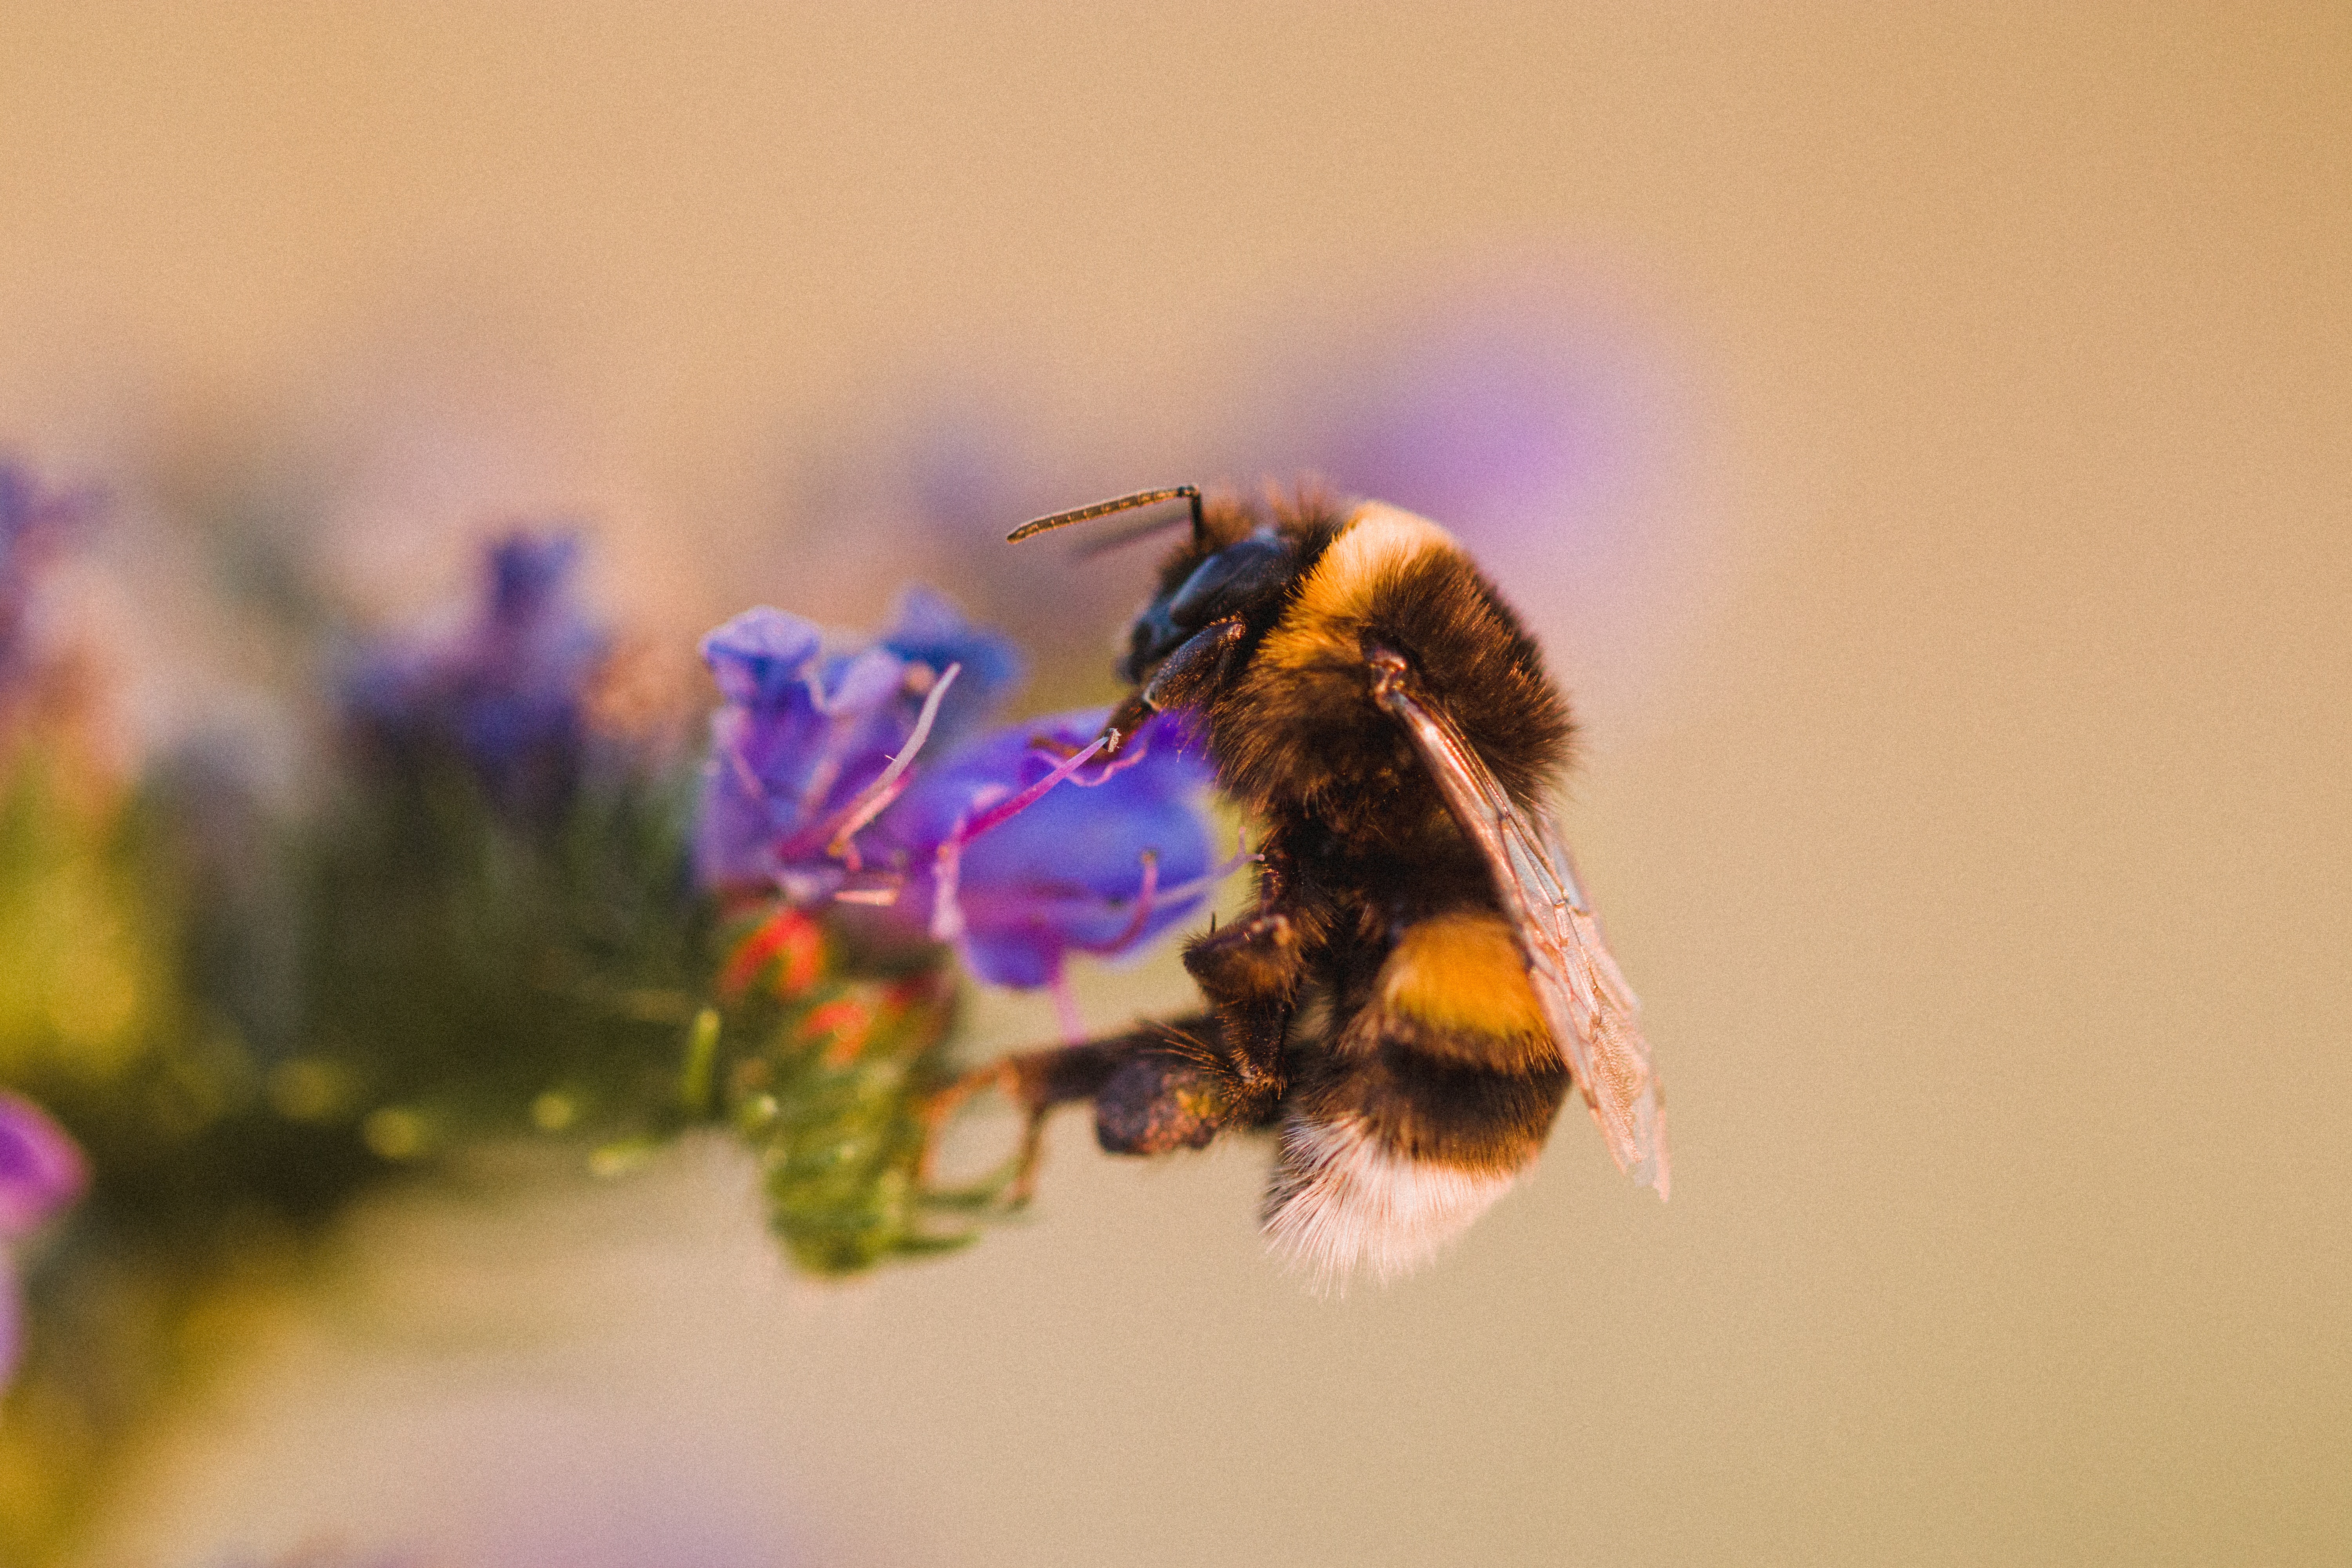
bee, honeybee, insect, bumblebee, membrane winged insect, pollinator, lavender, invertebrate, hornet, flower, macro photography, purple, Megachilidae, plant, pollen, violet, spring, pest, organism, carpenter bee, buddleia, arthropod, english lavender, nectar, photography, wasp, hoverfly, violet family, flowering plant, net winged insects, wildflower